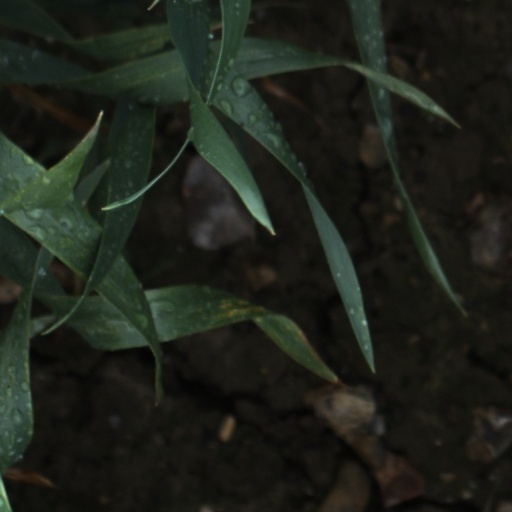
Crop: wheat